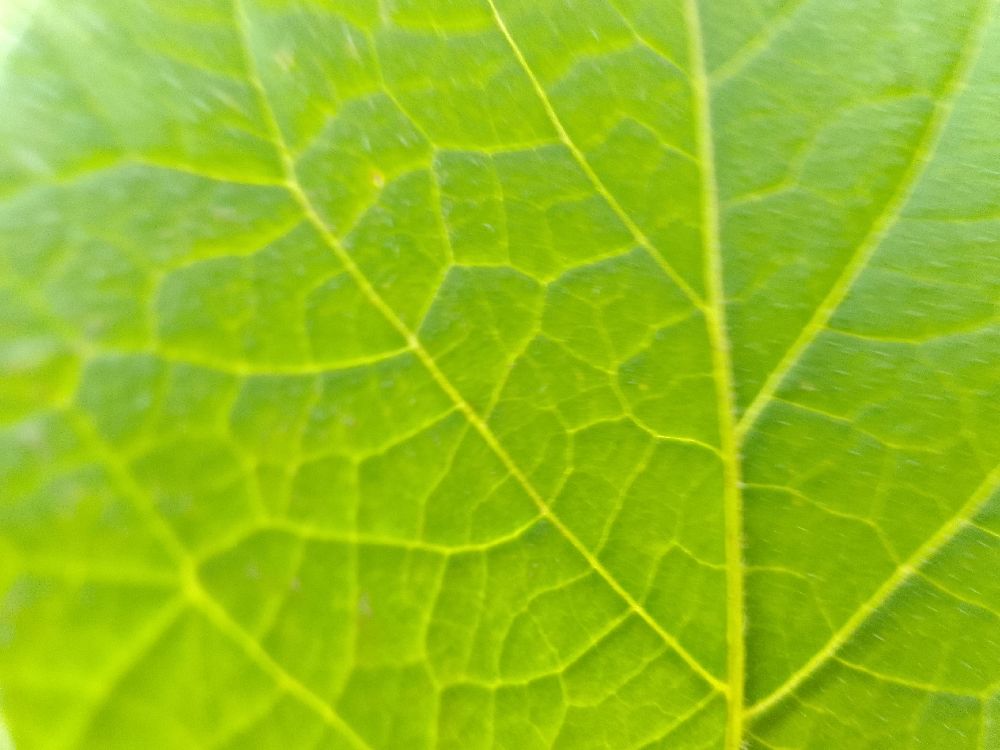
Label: Healthy